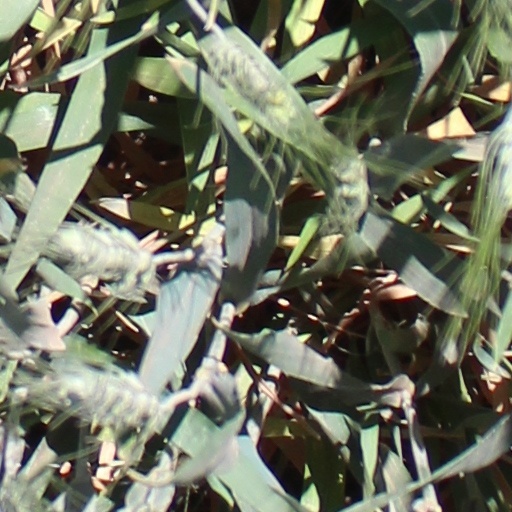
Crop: wheat